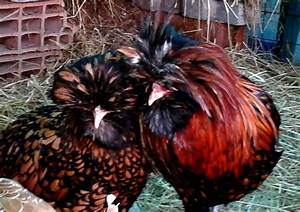
Label: gallina